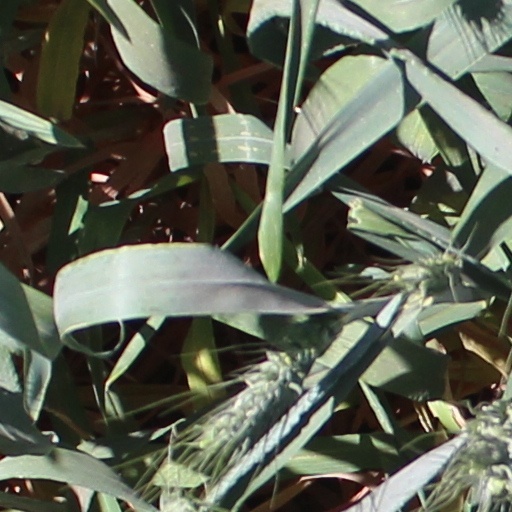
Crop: wheat